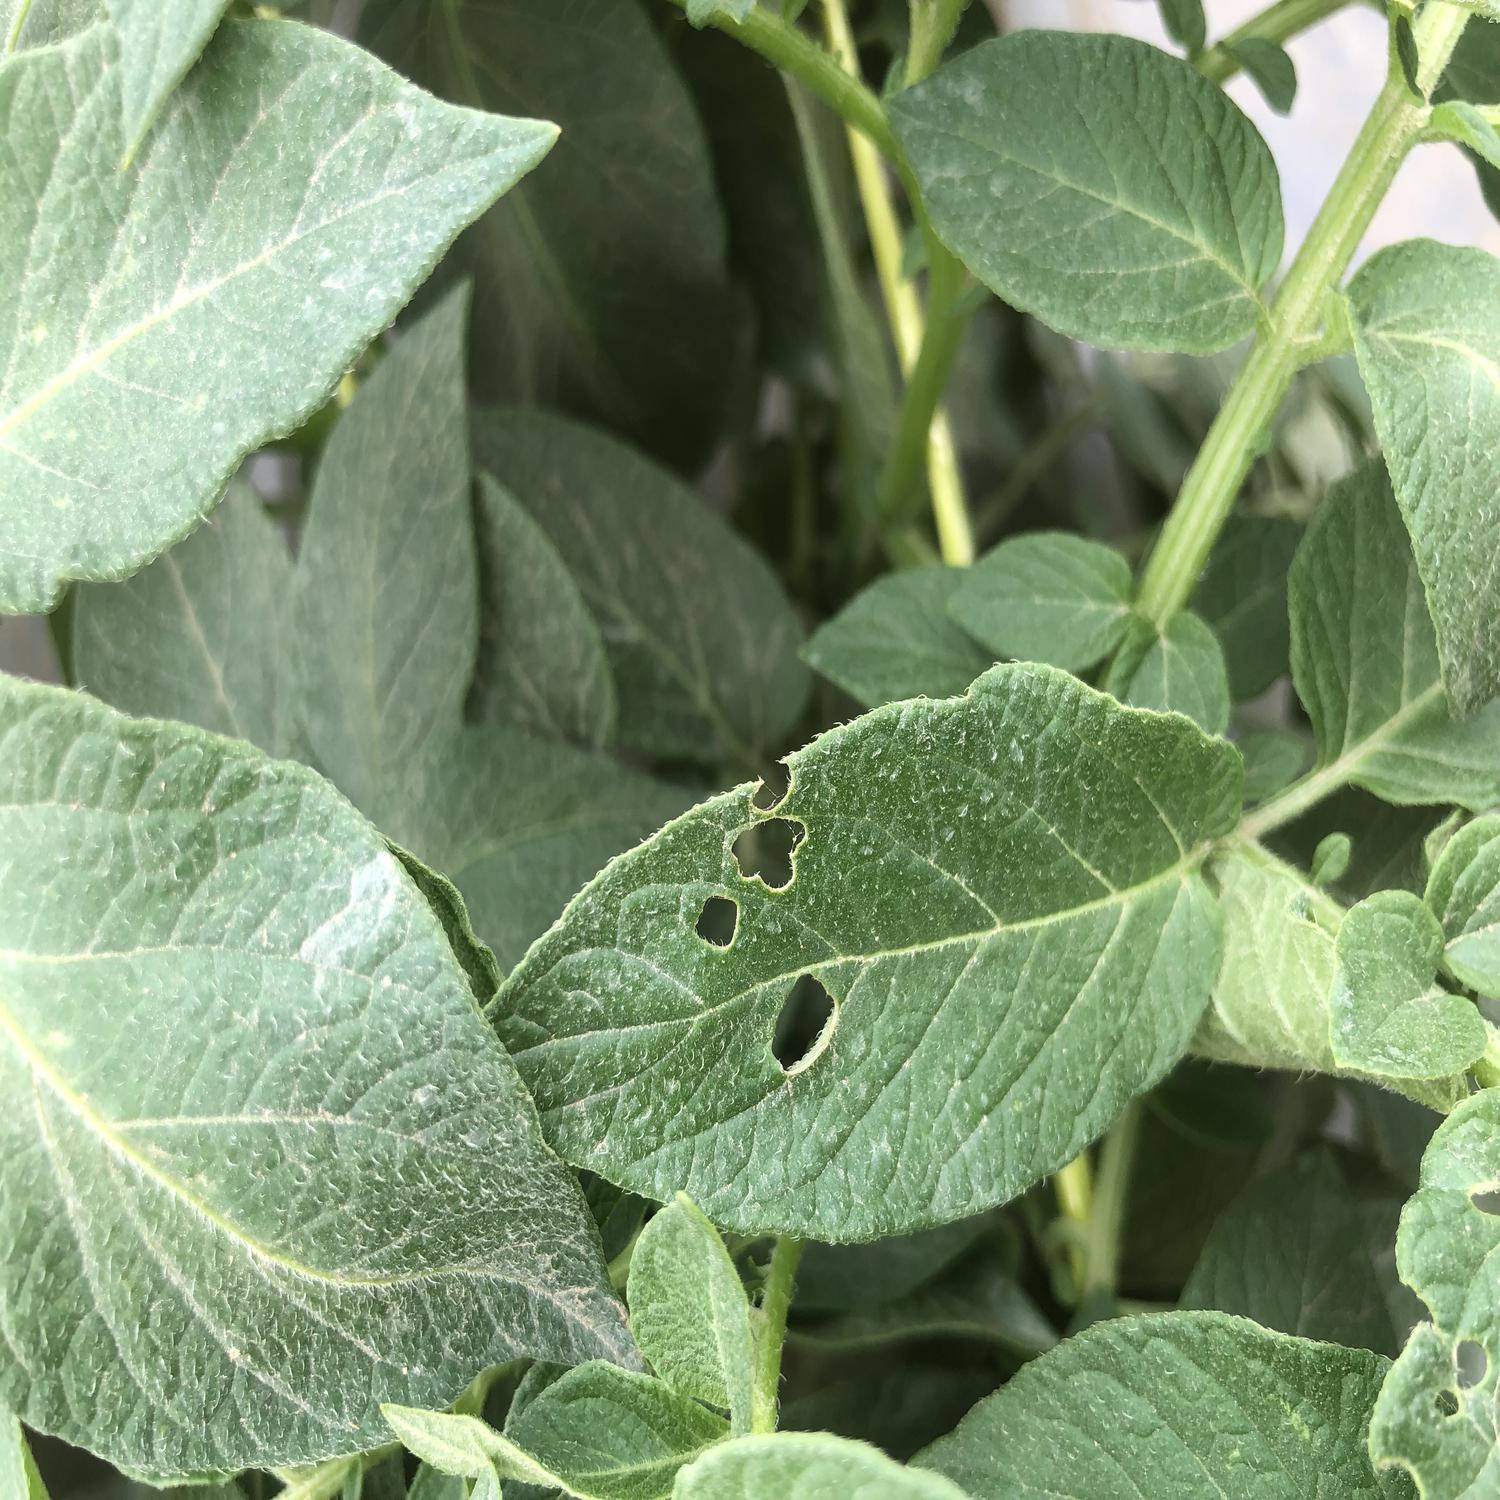
Label: Pest